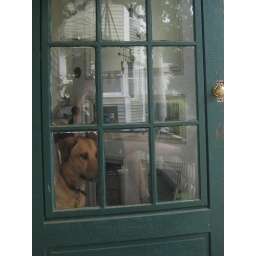
dog in window